Garda Air Support Unit

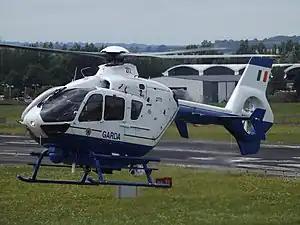
A Garda Eurocopter EC 135 T2

The Garda Air Support Unit (or "GASU") is a unit of the Garda Síochána which was formed in 1997. The GASU is part of the Operational Support Unit which provides specialist support to Gardaí nationwide. The Operational Support Unit also includes the Water Support, Dog Support and Mounted Support Units.